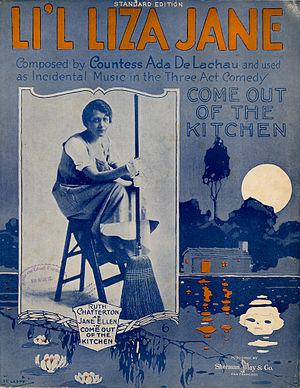
Li'l Liza Jane, également intitulée Little Liza Jane ou simplement Liza Jane, est une chanson publiée en 1916 aux États-Unis. Elle est présentée comme une composition de la comtesse Ada de Lachau, mais elle est attestée avant cette date dans le Sud des États-Unis et trouve apparemment son origine dans une chanson d'esclaves noirs. Elle est devenue par la suite un standard de jazz et de blues repris par de nombreux artistes, avec des paroles souvent changeantes.